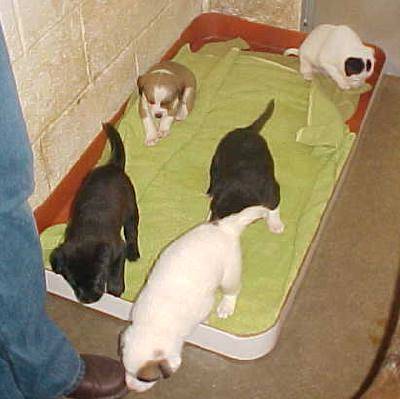
Label: dog